Seaside Heights, New Jersey

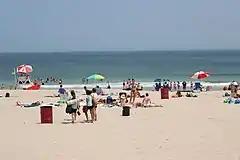
Seaside Heights beach.

According to the U.S. Census Bureau, the borough had a total area of 0.74 square miles (1.92 km), including 0.62 square miles (1.60 km) of land and 0.13 square miles (0.32 km) of water (16.89%).